Jawad Blunt

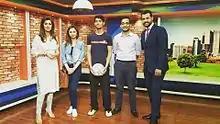
Jawad Blunt on Geo news

Jawad started learning freestyle football in 2010 and competed for the first time in 2012 red bull street style Pakistan however in his first competition he was knocked out in the semi-finals and stood 3rd. In 2015, he competed for the second time in Pakistan football Freestyle Championship and claimed the title of the National Champion. In 2016, he contested form lahore for the 3rd time and successfully defended his title making him the first person in the country to do so, on the final day of red bull street style 2016 Arsalan Iqbal was called on to challenge Jawad Blunt from Lahore. Both displayed great freestyling skills but Jawad Blunt stood out and won more points over Arsalan Iqbal. The final showdown was between Islamabad Sheheryar and Lahore Jawad Blunt. By this point the crowd had increased in large numbers and like the rest of the country eagerly awaited for Pakistan's next Red Bull Street Style Champion 2016. The final round started with Sheheryar displaying some outrageous freestyling skills and to counter his opponent, Jawad Blunt performed some unique freestyling skills in front of a large audience.